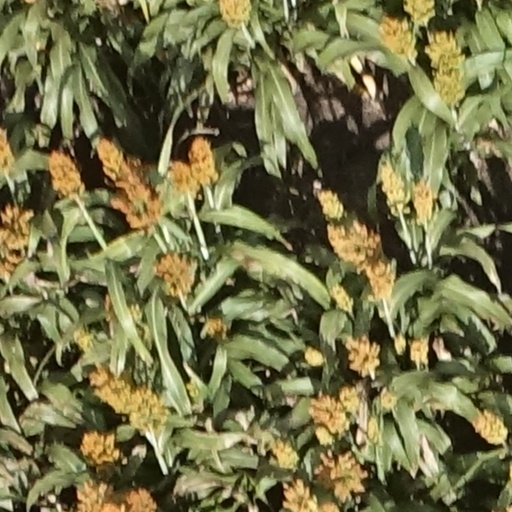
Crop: sorghum